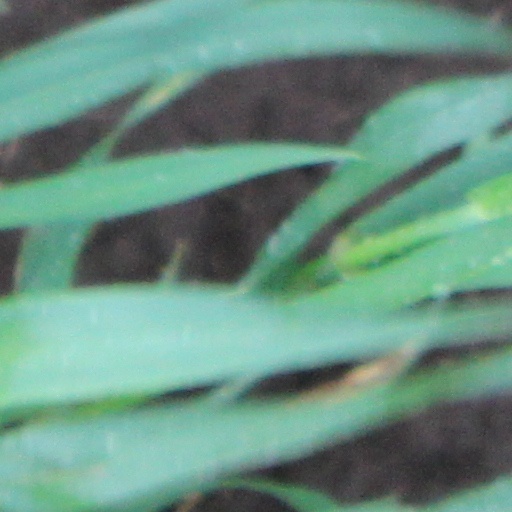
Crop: wheat